Pottery

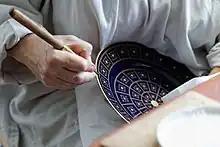
Burnishing a plate's gold decoration

Firing produces permanent and irreversible chemical and physical changes in the body. It is only after firing that the article or material is pottery. In lower-fired pottery, the changes include sintering, the fusing together of coarser particles in the body at their points of contact with each other. In the case of porcelain, where higher firing-temperatures are used, the physical, chemical and mineralogical properties of the constituents in the body are greatly altered. In all cases, the reason for firing is to permanently harden the wares, and the firing regime must be appropriate to the materials used.